Karl von Pfeufer

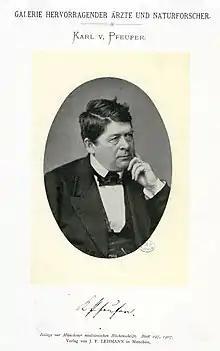
Karl von Pfeufer

Karl Sebastian von Pfeufer (22 December 1806 – 13 September 1869) was a German physician who was a native of Bamberg.